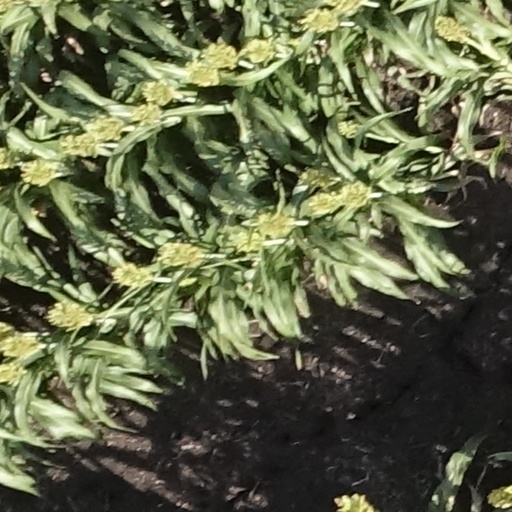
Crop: sorghum